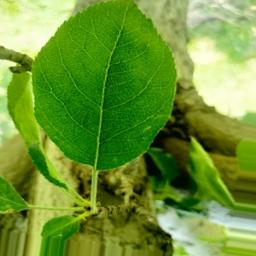
Label: Healthy